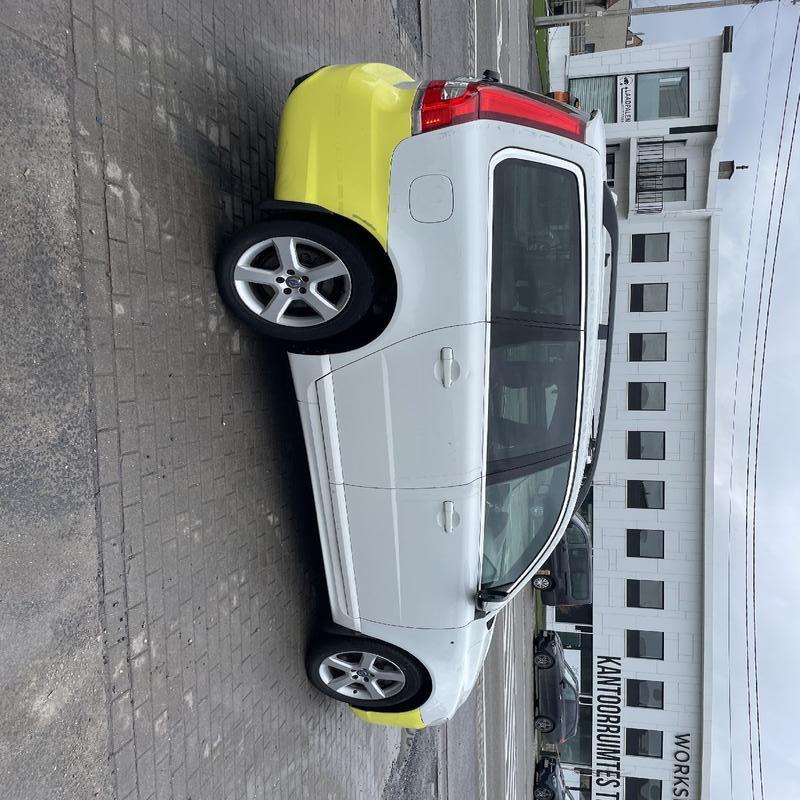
Aucun dommage détecté.
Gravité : aucun